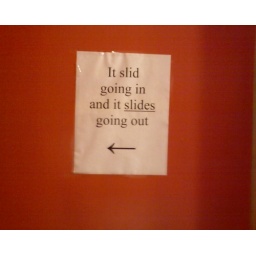
As in the bathroom door at M'Dawg Haute Dogs, not the Gwyneth Paltrow movie.